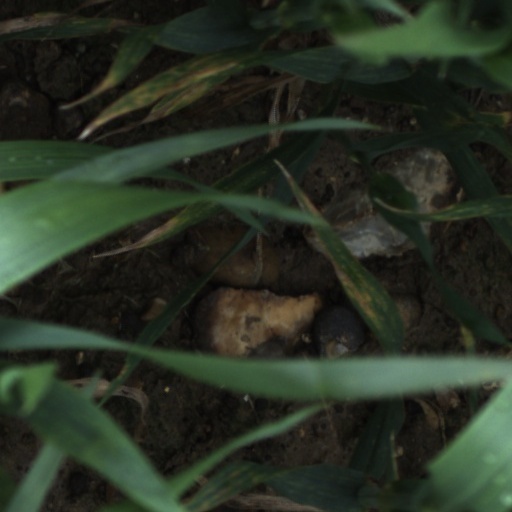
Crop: wheat